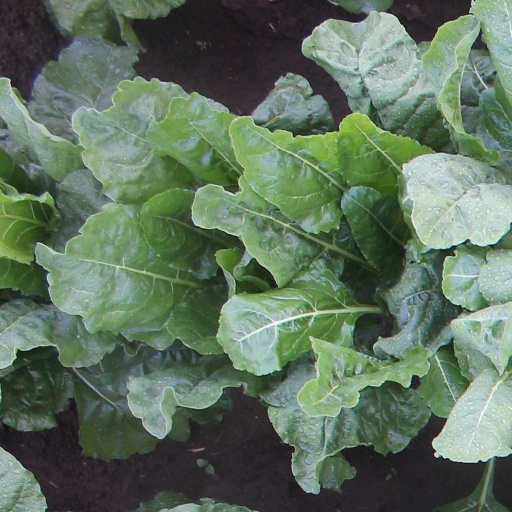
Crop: sugar beet